Sallust

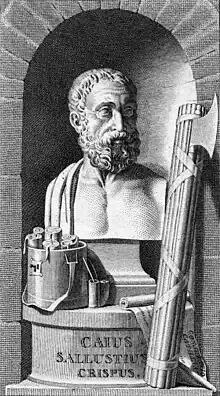
Imaginary portrait of Sallust

Gaius Sallustius Crispus, usually anglicised as Sallust (–35 BC), was a historian and politician of the Roman Republic from a plebeian family. Probably born at Amiternum in the country of the Sabines, Sallust became a partisan of Julius Caesar (100 to 44 BC), circa 50s BC. He is the earliest known Latin-language Roman historian with surviving works to his name, of which "Conspiracy of Catiline" on the eponymous conspiracy, "The Jugurthine War" on the eponymous war, and the "Histories" (of which only fragments survive) remain extant. As a writer, Sallust was primarily influenced by the works of the 5th-century BC Greek historian Thucydides. During his political career he amassed great and ill-gotten wealth from his governorship of Africa.